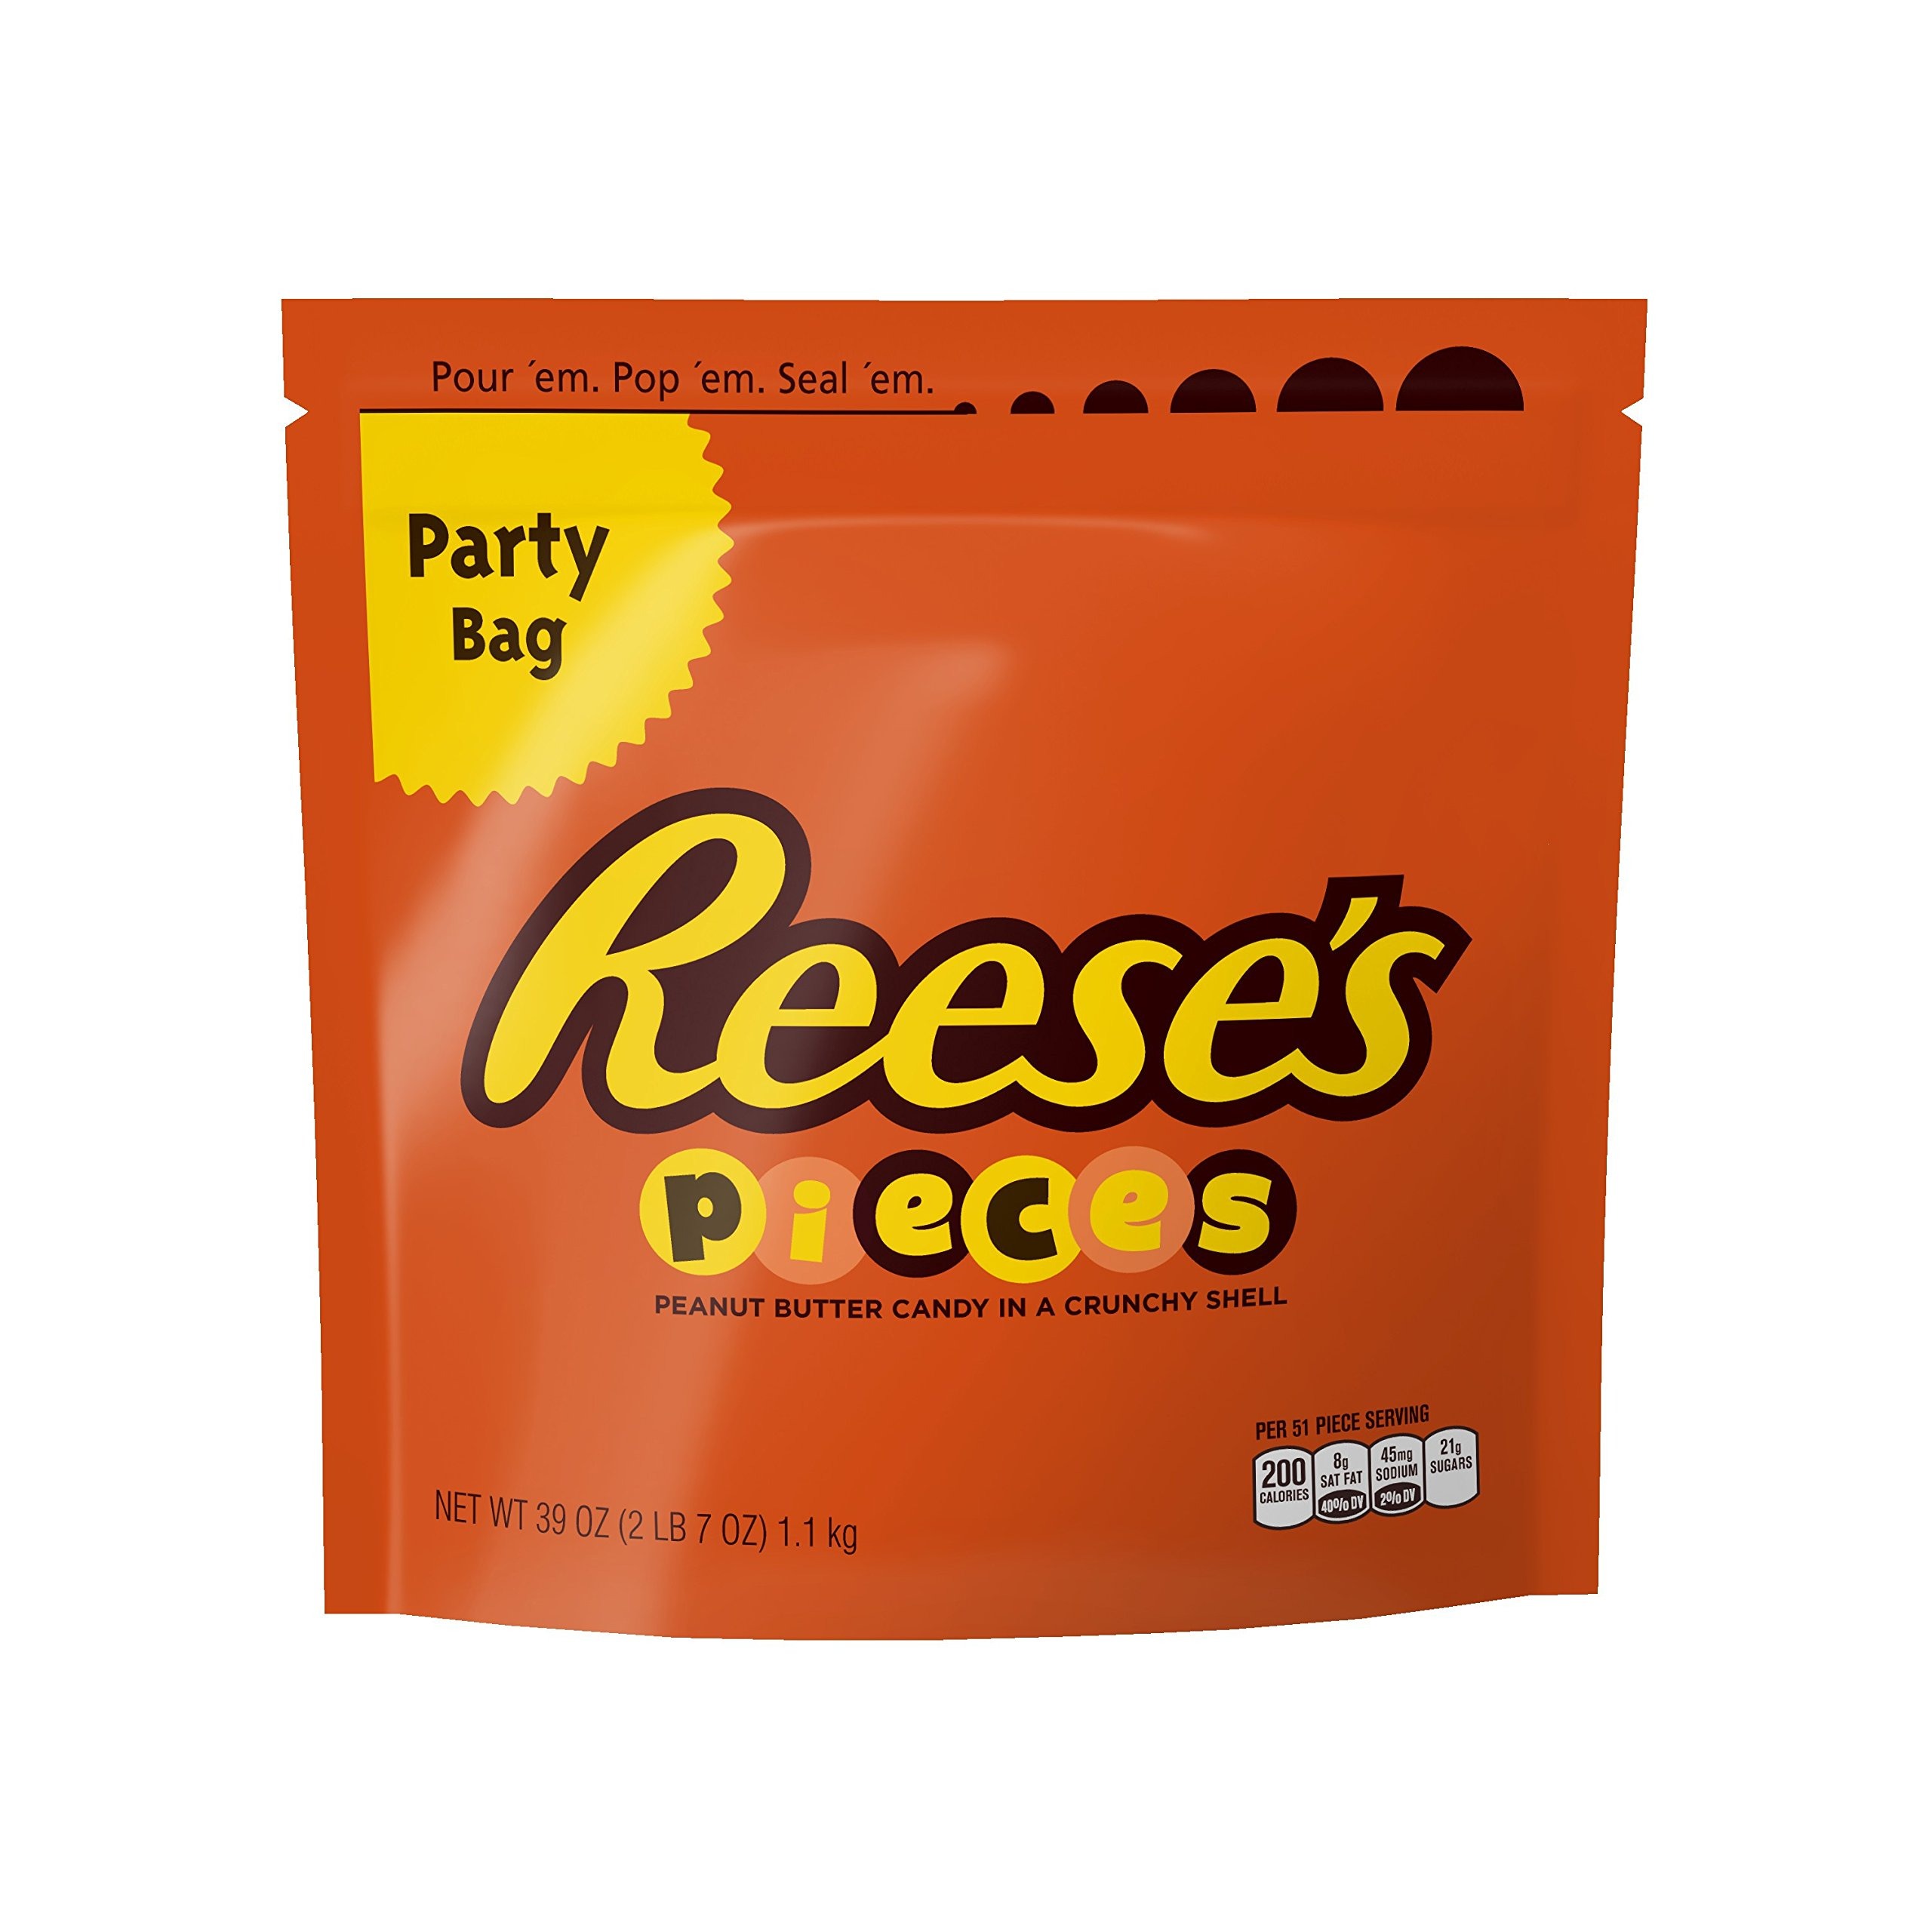
Item Name: REESE'S Pieces Peanut Butter Candy, 39 Ounce Bulk Candy
Bullet Point 1: The great taste of REESE'S Peanut Butter in a crunchy candy shell
Bullet Point 2: Perfect for snacking, sharing, and enjoying at the movies or on the go
Bullet Point 3: Resalable pouch is perfect pantry storage
Bullet Point 4: A kosher peanut butter candy
Bullet Point 5: This product ships as a 39-ounce bag.
Value: 39.0
Unit: ounce

Price: 1.54